Kokoda Track campaign

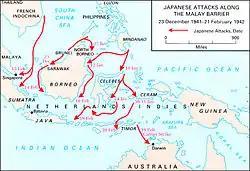
Japanese attacks along the Malay Barrier 23 December 1941 – 21 February 1942.

After the fall of Singapore, the Australian government and many Australians feared that Japan would invade the Australian mainland. Australia was ill-prepared to counter such an attack. The entire 8th Division, deployed to Malaya, Ambon, Timor and Rabaul, was lost or rendered ineffective as the Japanese rapidly advanced. The Royal Australian Air Force (RAAF) lacked modern aircraft and the Royal Australian Navy (RAN) was too small to counter the Imperial Japanese Navy. The RAAF and RAN were greatly expanded, though it took years for these services to build up to their peak strengths. The Militia was mobilised but, although a large force, it was inexperienced and lacked modern equipment. In response to the threat, the Government appealed to the United States for assistance, and the 6th and 7th Divisions of the Second Australian Imperial Force (2nd AIF) were brought back from the Middle East. British Prime Minister Winston Churchill attempted to divert them to Burma, but the Australian Prime Minister, John Curtin, refused to authorise this movement. As a compromise, two brigades of the 6th Division disembarked at Ceylon, where they formed part of the garrison until they returned to Australia in August 1942.